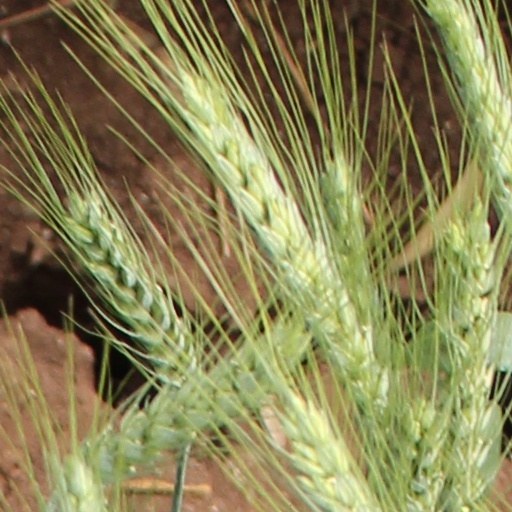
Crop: wheat